English cricket team in Australia in 1954–55

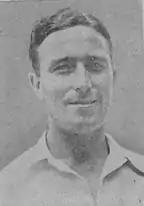
Denis Compton

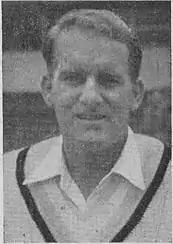
Johnny Wardle

England had a strong batting line up: Len Hutton (averaging 56.67), Bill Edrich (40.00), Peter May (46.77), Colin Cowdrey (44.06), Denis Compton (50.06) and Trevor Bailey (29.74), with Tom Graveney (44.38) standing in for the injured Compton and out-of-form Edrich in the two Sydney Tests. Hutton was the holder of the then record Test score of 364 and had by far the best batting average of either team in 1950–51 (88.83) and 1953 (55.37). The main problem was finding a suitable opening partner once Cyril Washbrook (42.81) had retired. Reg Simpson (33.35) was the only other opener in the team and thought the job should be his. He had been on the sidelines for years, and had made 156 not out at Melbourne in the 1950–51 Ashes series when Australia was beaten for the first time in 12 years. Though chosen for the First Test he failed and did not find his form until late in the series. As a result, Hutton tried Bailey, Edrich and Graveney in the number two position. England's opening-partnership problem remained unsolved until the emergence of John Edrich and Geoffrey Boycott in the 1960s. With the strong Australian bowling on their home turf, runs were hard to come by and only the obstinate stonewaller "Barnacle" Bailey exceeded his career Test average in a low-scoring series (37.00 over 29.74). Keith Miller wrote "I reckon he has saved more matches for England than anyone else since the war. His figures belie his worth to England. When a fielding side sees him coming in, a trough of deep depression immediately settles around the area". Bill Edrich had been a Squadron Leader during the war and won the DFC for his part in the "RAF's most audacious and dangerous low-level bombing raid" on Cologne in 1941. Edrich had "an immense relief that he survived" becoming a bon viveur who lived for the day and a gutsy batsman who was "almost indifferent to his own safety. No bowler is too fast to hook; no score too large to defy challenge." Vic Wilson was a strapping Yorkshire farmer who could hit the ball many a mile, but failed to come to terms with the Australian pitches. The baby-faced Colin Cowdrey, an Oxford undergraduate and the youngest member of the side, was a real find with his immaculate timing of the ball in the first of a record six tours of Australia. "The 22-year-old had received news of his father's death at the start of the tour, but soldiered on, thanks to the advice and encouragement of his young teammate Peter May and father figure and captain Len Hutton". Even so, Hutton made a small bet that Wilson would score more Test runs than Cowdrey on the tour Tyson worked on his batting and in 1954 "was building up a reputation as an all-rounder, scoring consistently with the bat", and even batted at number seven on the tour. The team scored fewer Test runs than any England team in Australia for fifty years, but with such talent somebody usually got the vital runs and, except at Brisbane, England had the advantage.